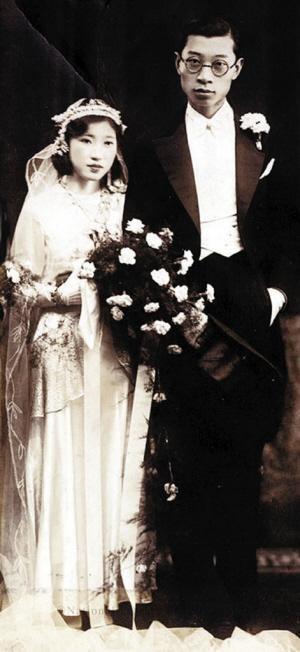
Fu Lei, né le 7 avril 1908 près de Shanghai, dans le district de Nanhui, Jiangsu, Empire Qing et mort le 3 septembre 1966 à Shanghai est un traducteur et critique d'art chinois.